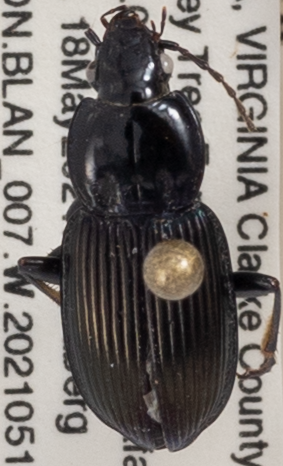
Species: Pterostichus trinarius
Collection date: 2021-05-18
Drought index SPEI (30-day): -0.998
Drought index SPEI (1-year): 0.198
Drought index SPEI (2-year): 0.128